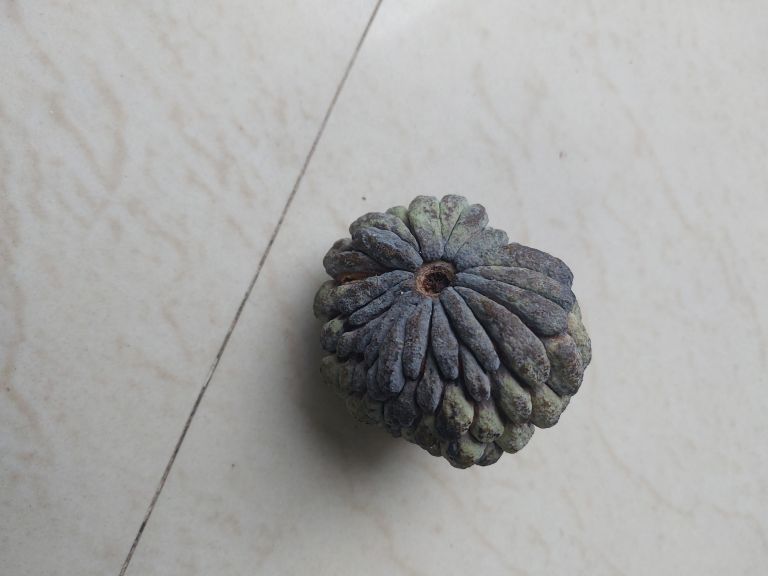
Disease label: Blank Canker